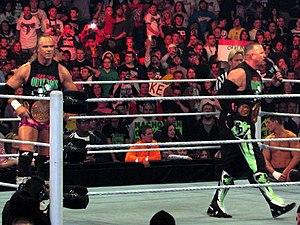
D-Generation X était un clan de catcheurs formé à la World Wrestling Entertainment. Le groupe s'est formé au début de l'Attitude Era. Leur gimmick est celui d'une bande de rebelles qui enfreignaient les règles, agissent et parlent sans limite. Réputés pour leur humours et leurs blagues, le groupe a été surnommé à plusieurs reprises le «groupe le plus controversé de l'histoire de la World Wrestling Federation/Entertainment».
The Authority était un clan de catcheurs heel travaillant à la World Wrestling Entertainment, créé par Triple H après avoir aidé Randy Orton à remporter le WWE Championship contre Daniel Bryan à SummerSlam 2013.